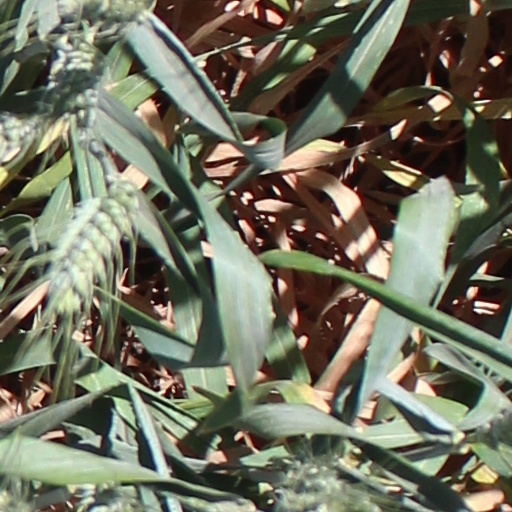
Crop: wheat